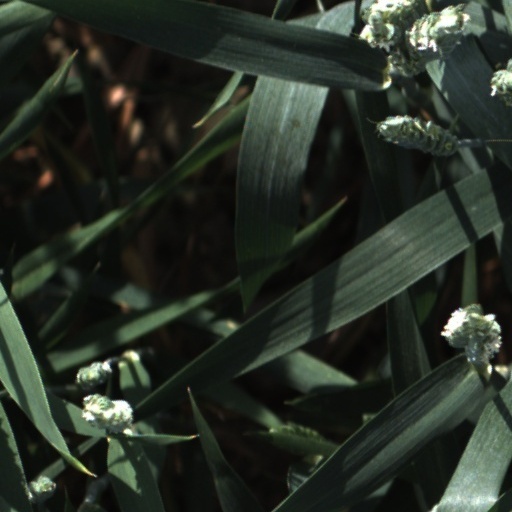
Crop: wheat